Alpinia galanga

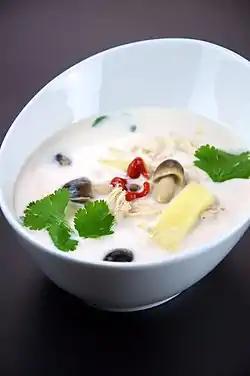

The rhizome is a common ingredient in Thai curries and soups such as "tom kha kai", where it is used fresh in chunks or cut into thin slices, mashed and mixed into curry paste.